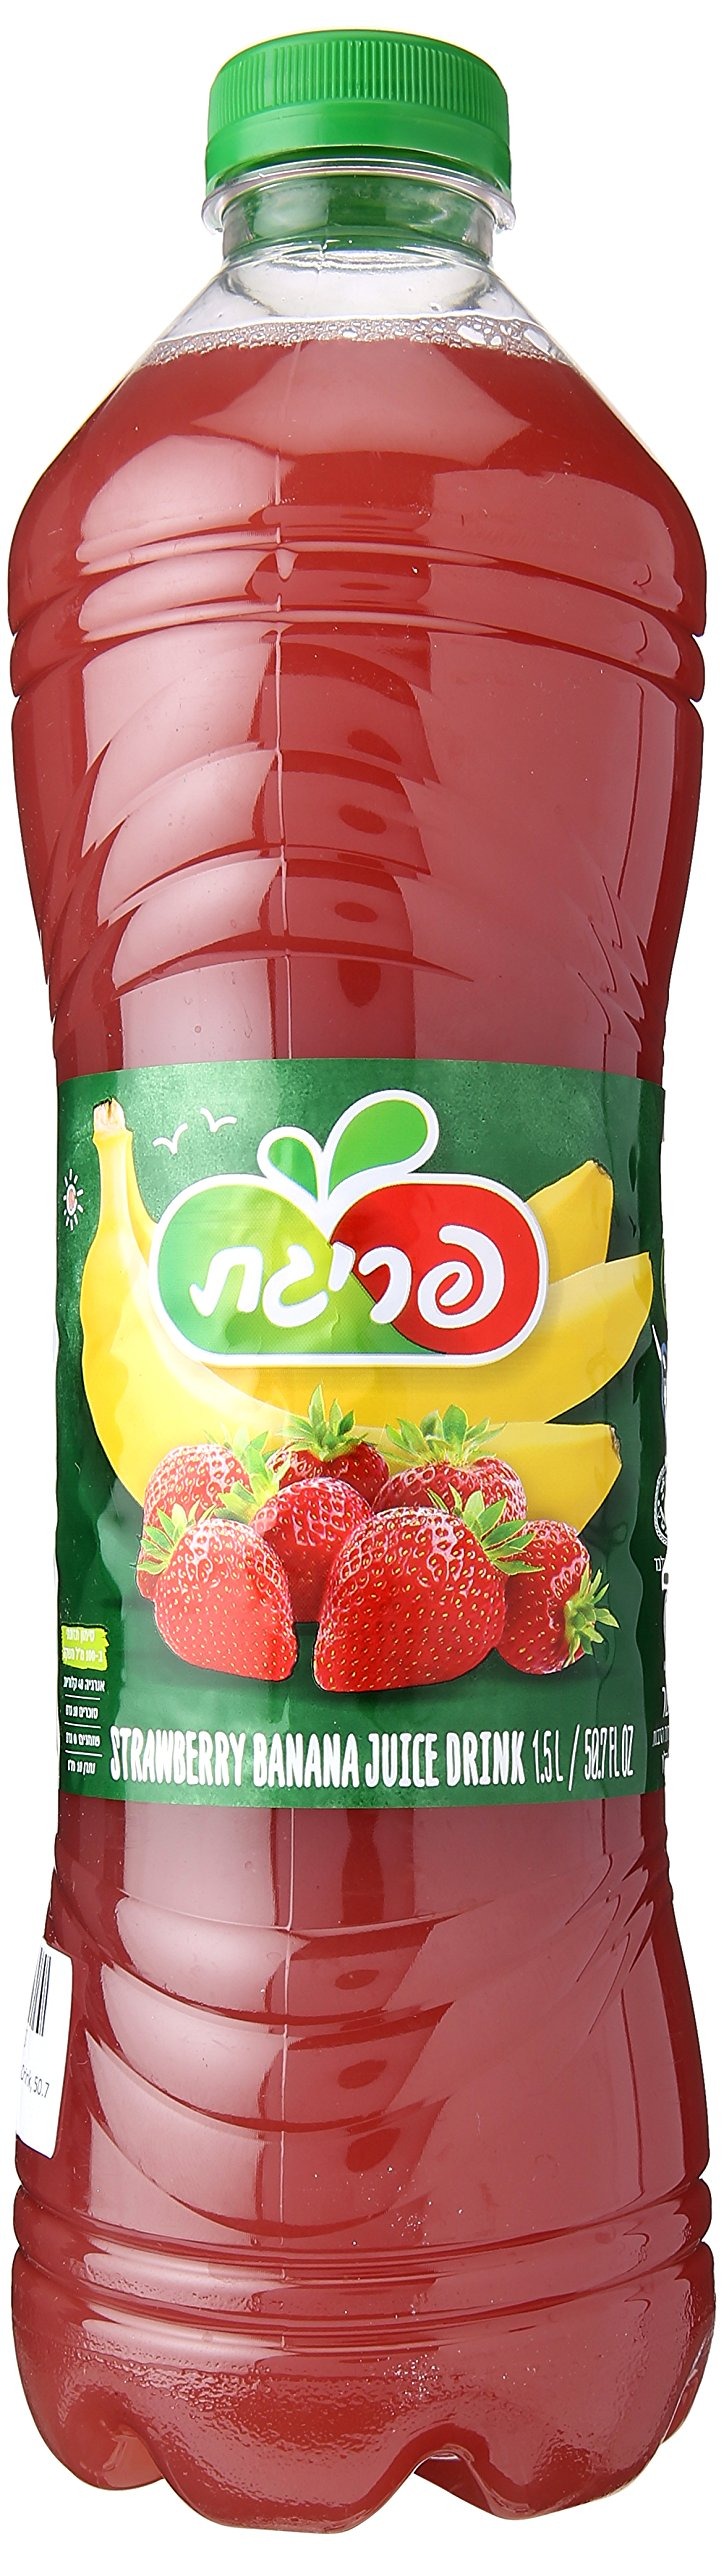
Item Name: Prigat Strawberry Banana Drink, 50.7 oz
Bullet Point: Kosher
Product Description: Prigat Strawberry Banana Drink, 50.7 oz
Value: 50.7
Unit: Ounce

Price: 2.98